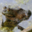
Label: frog